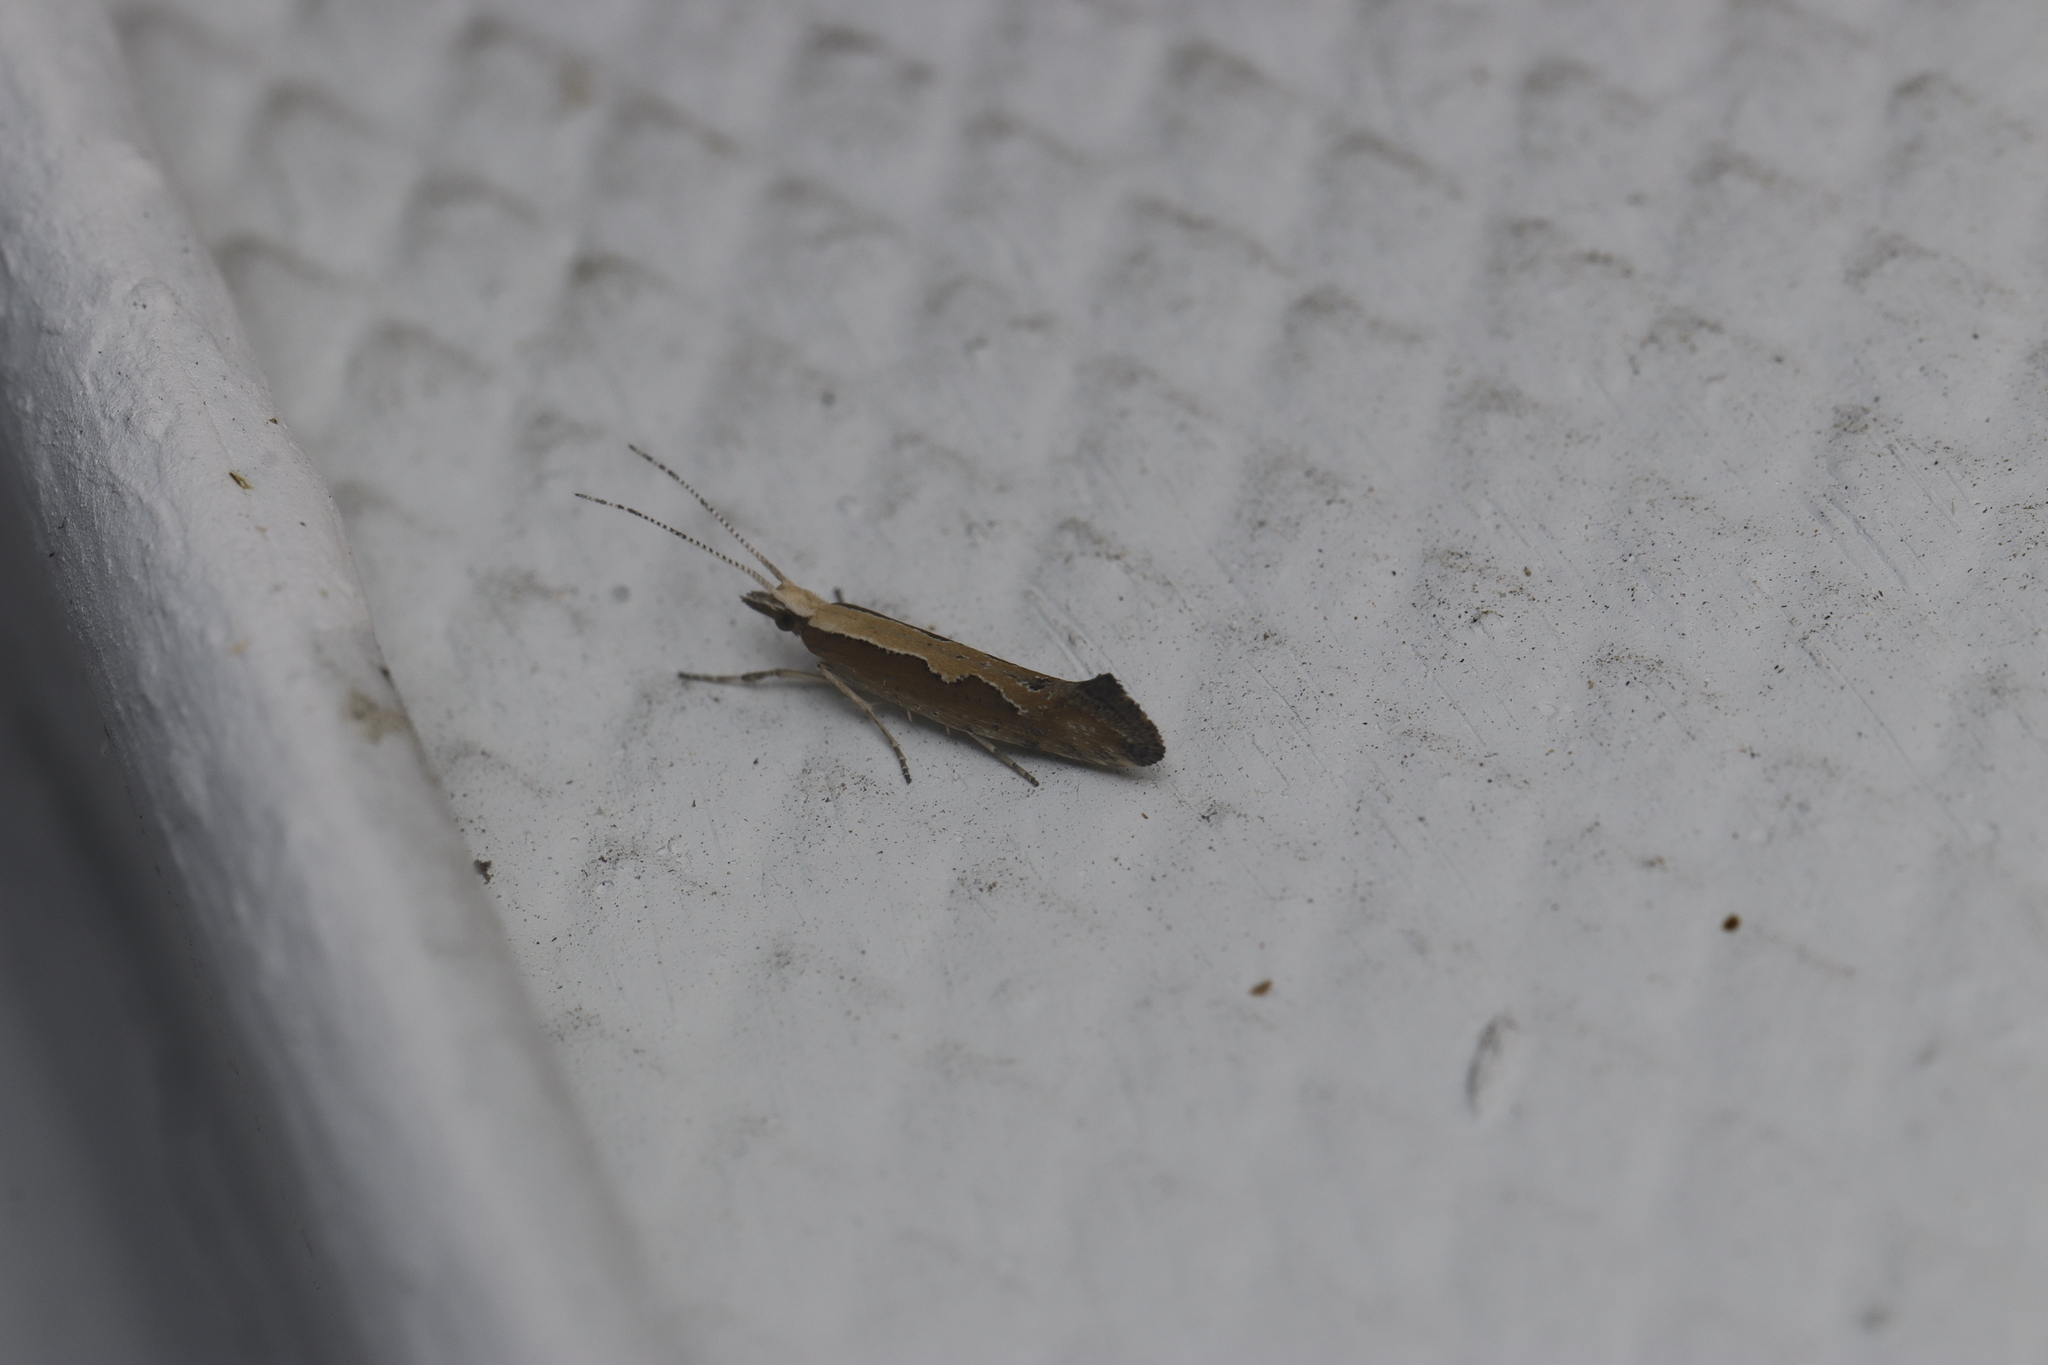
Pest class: diamondback_moth